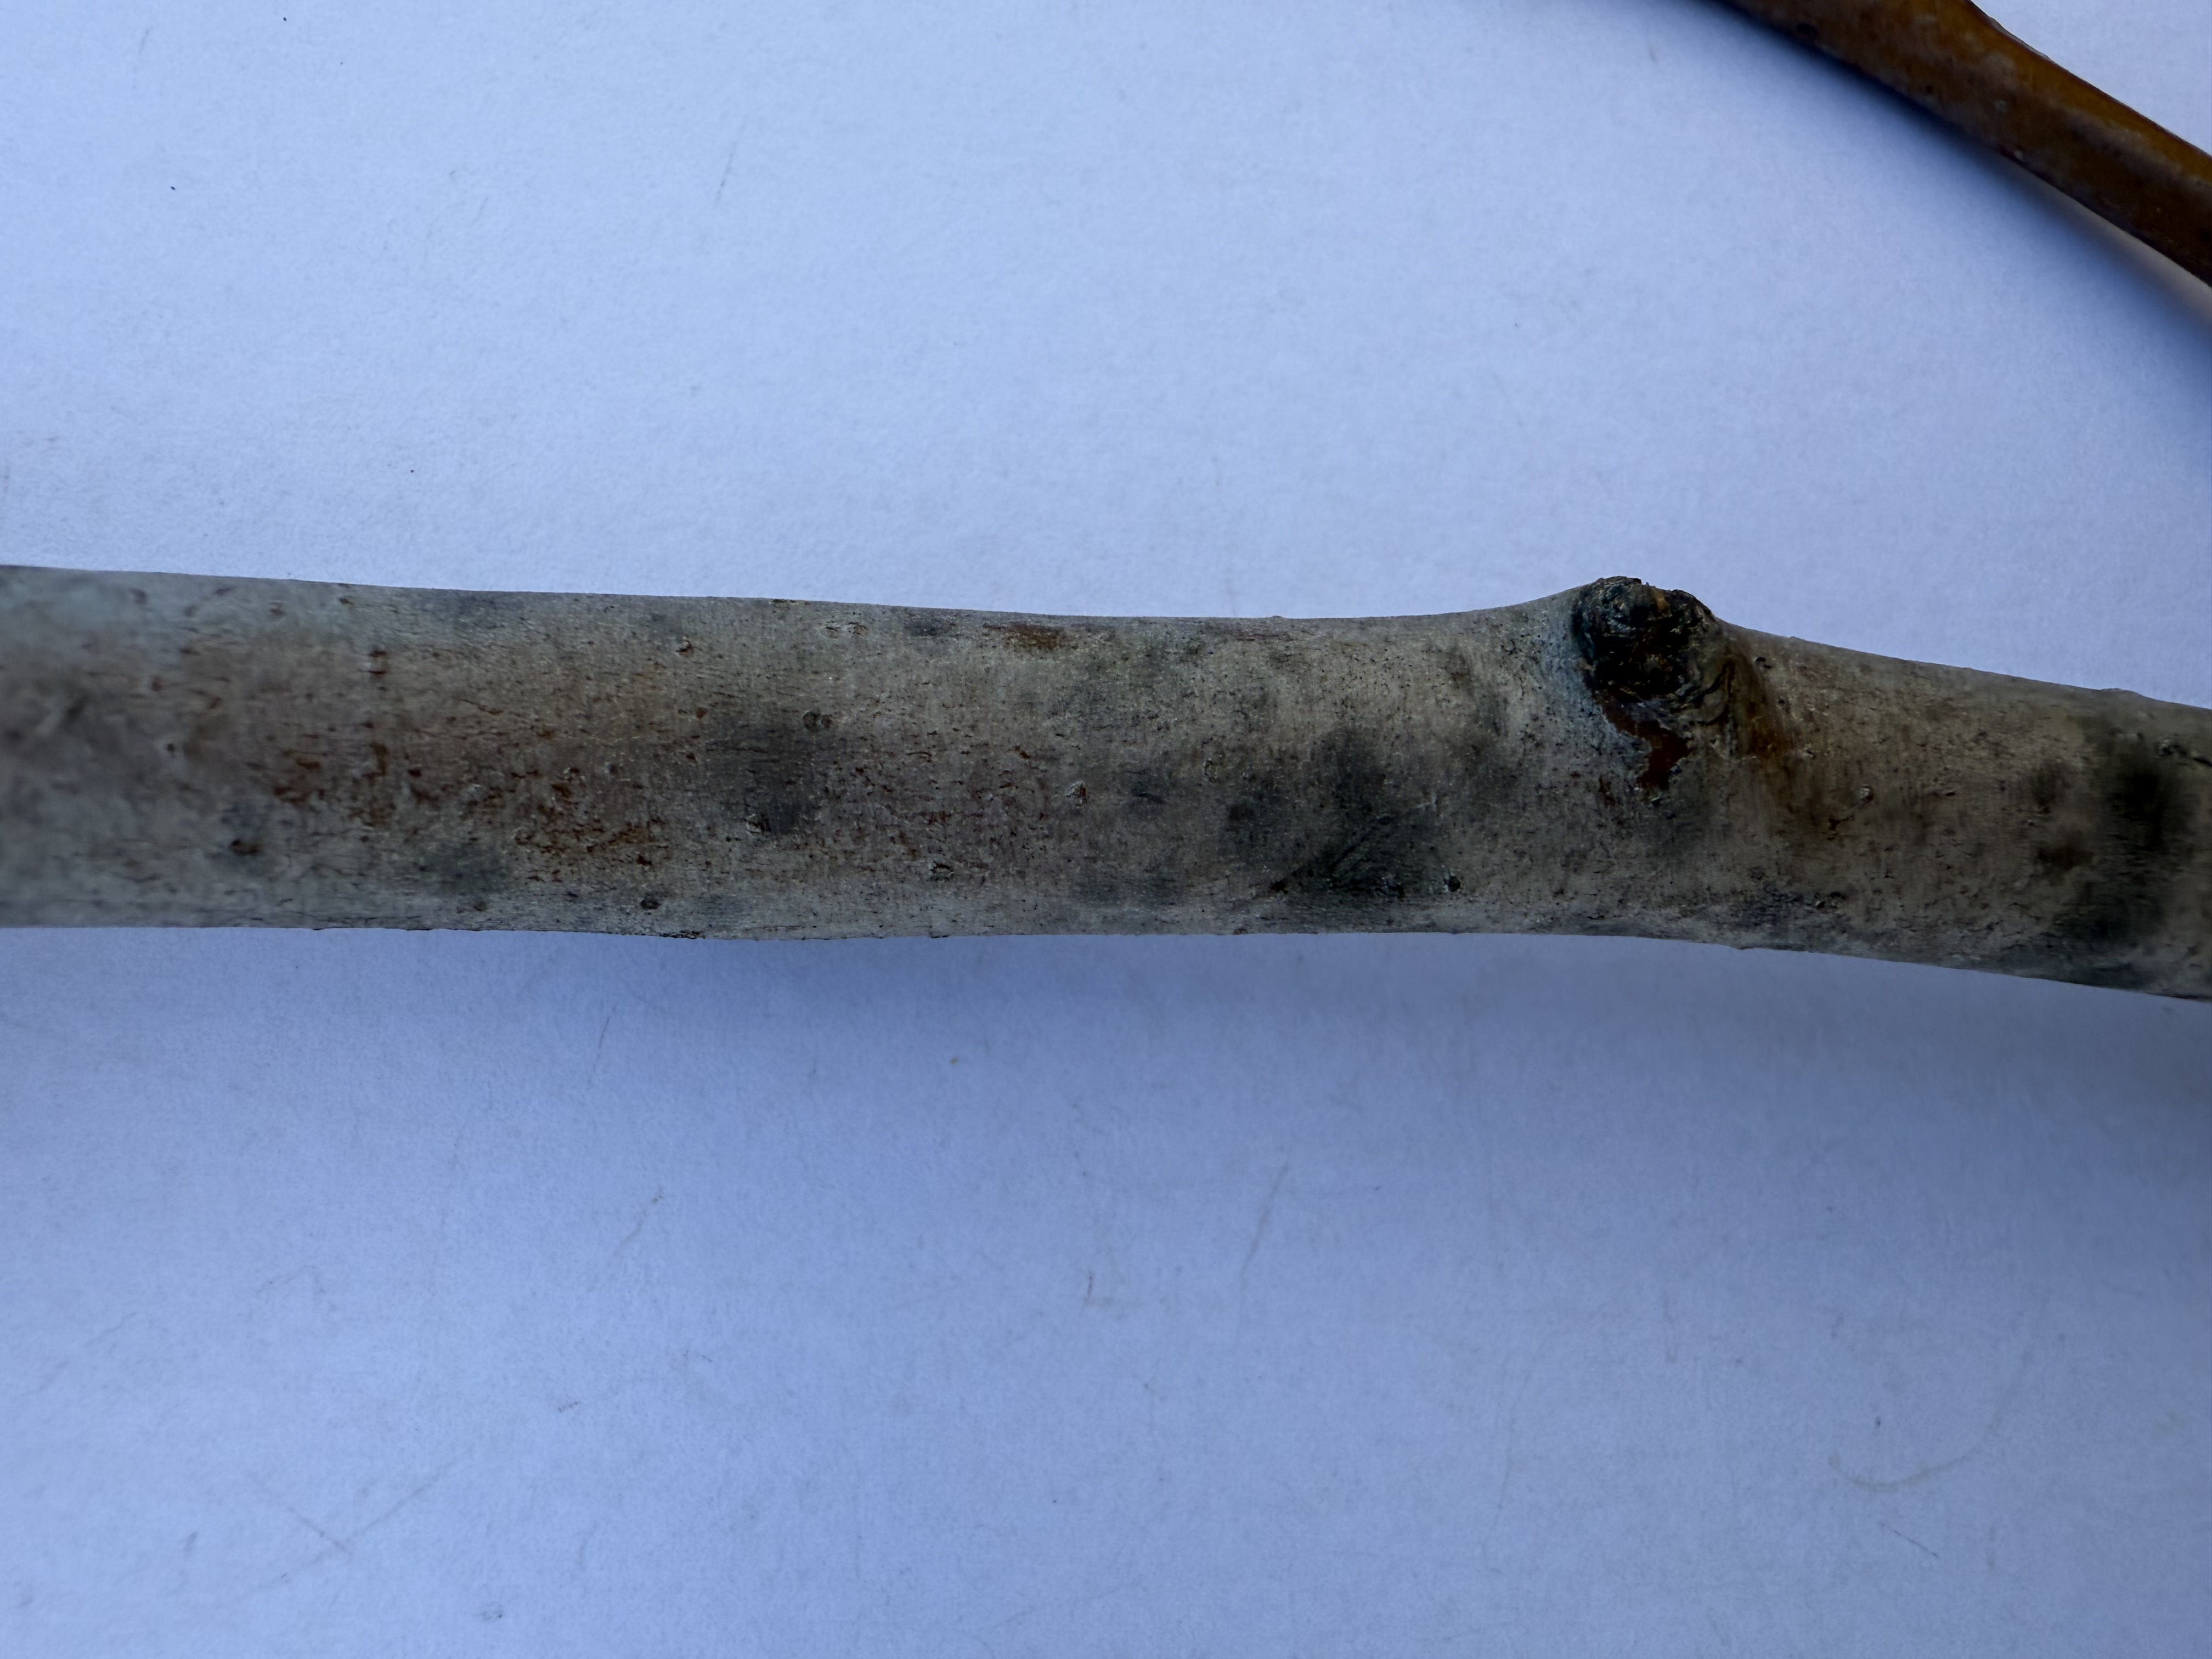
Variety: Kagizman Long Apple